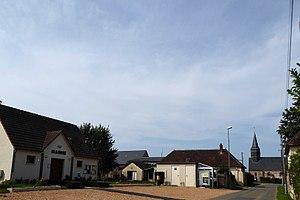
mairie et église Notre-Dame, Les Châtelliers-Notre-Dame, Eure-et-Loir (France).
Les Châtelliers-Notre-Dame est une commune française située dans le département d'Eure-et-Loir en région Centre-Val de Loire.